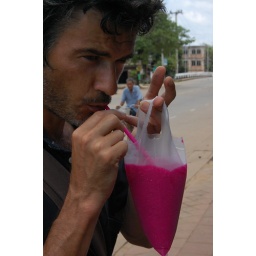
dragon fruit, lemon and papaya shake in a plastic bag